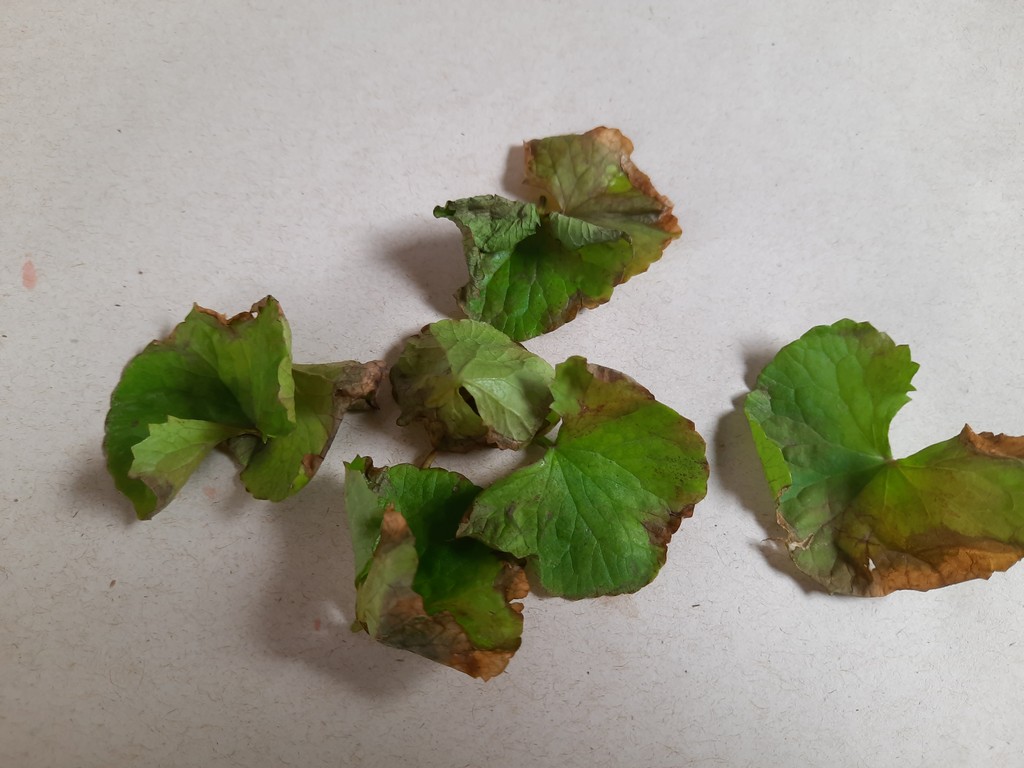
Label: Unhealthy